Tropical Storm Sonia (2013)

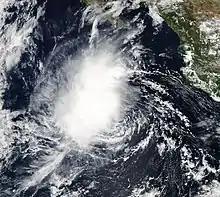
Sonia as a tropical depression nearing tropical storm status, late on November 2

In advance of Sonia, a Tropical Storm Watch was ordered for the coast of Sinaloa from Topolobampo to La Cruz, late on November 2. This was later upgraded to a Tropical Storm Warning from Altata to Mazatlán, Sinaloa at 9:00 UTC the next day, with a Tropical Storm Watch remaining from Altata to Topolobampo. Though just 24 hours later, all watches and warnings for Sinaloa were discontinued by the Government of Mexico. An overall green alert was issued for Mexico by the Global Disaster Alert and Coordination System (GDACS), signifying a low-level of danger. Secretariat of Security and Civilian Protection (SSCP) declared an orange alert for southern Baja California Sur, a yellow alert for central and southern Sinaloa, a green alert for northern Baja California Sur, northern Sinaloa, southern Sonora, southern Chihuahua, Durango, Nayarit, Zacatecas, and the Islas Marías. In addition, a blue alert was put in effect for central Sonora and central Chihuahua. Ahead of the storm, classes were cancelled in five municipalities of Sinaloa. Local officials prepared more than 60 temporary shelters in Cabo San Lucas and Sinaloa. The Port of Cabo San Lucas shut down on November 3 with the threat of Sonia, closing to ships with more than 500 tons (1 million lbs.) of cargo. Tourists boats meant for water activities were also prohibited from leaving port. As a precautionary measure, over 1,000 residents were evacuated in the cities of Culiacán and Navolato.